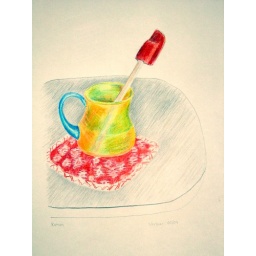
Yellow glass pitcher with red spatula (drawing by R Kamen)